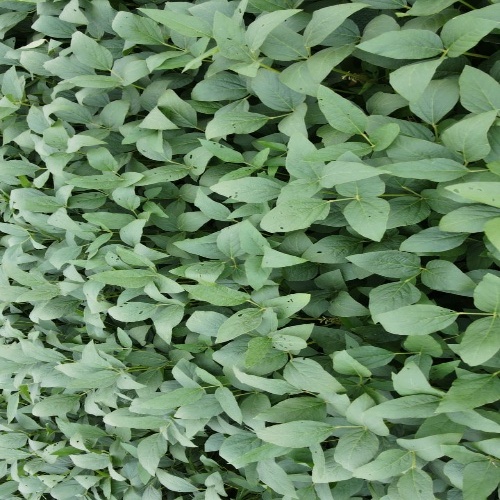
Label: Diabrotica_speciosa